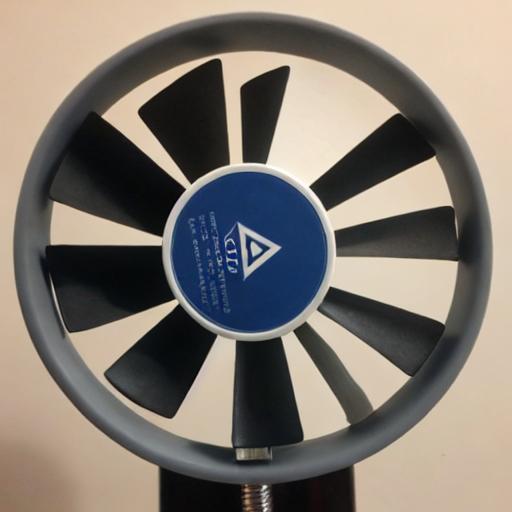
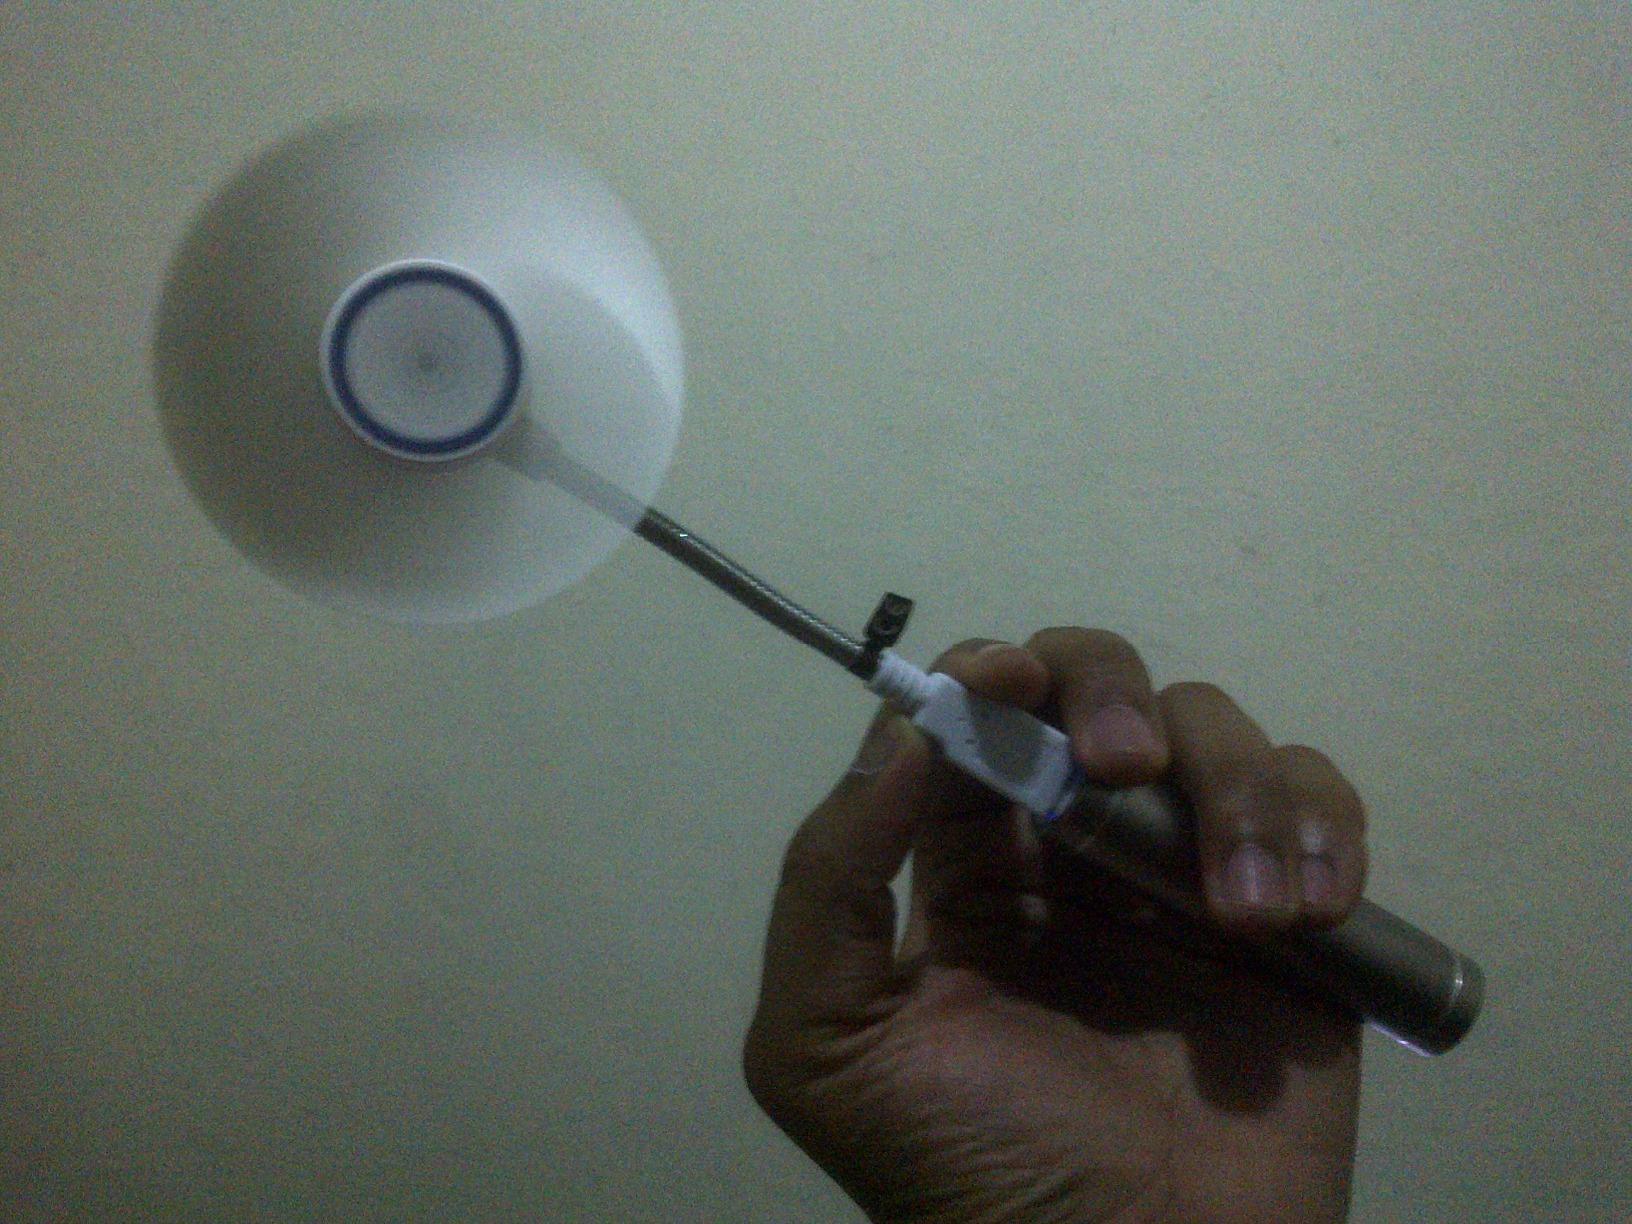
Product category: fan
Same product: no